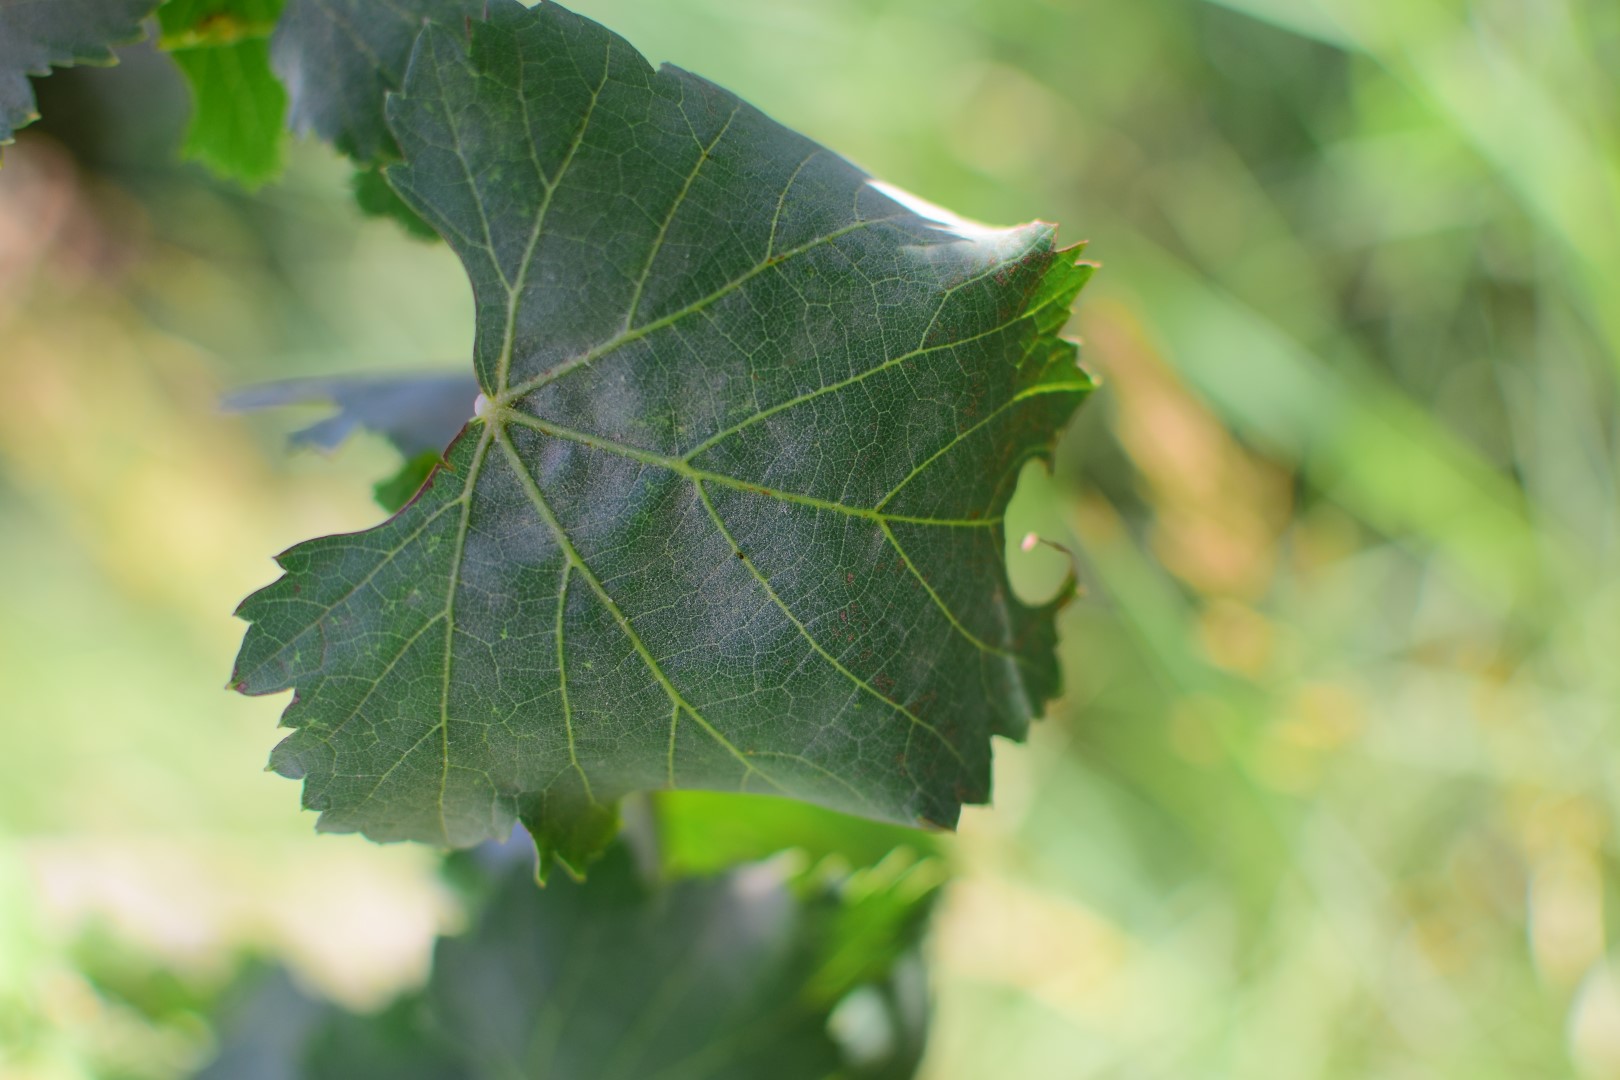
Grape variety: Frinsi